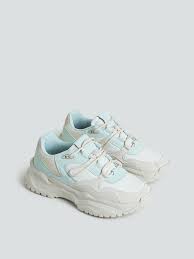
Label: Sneaker